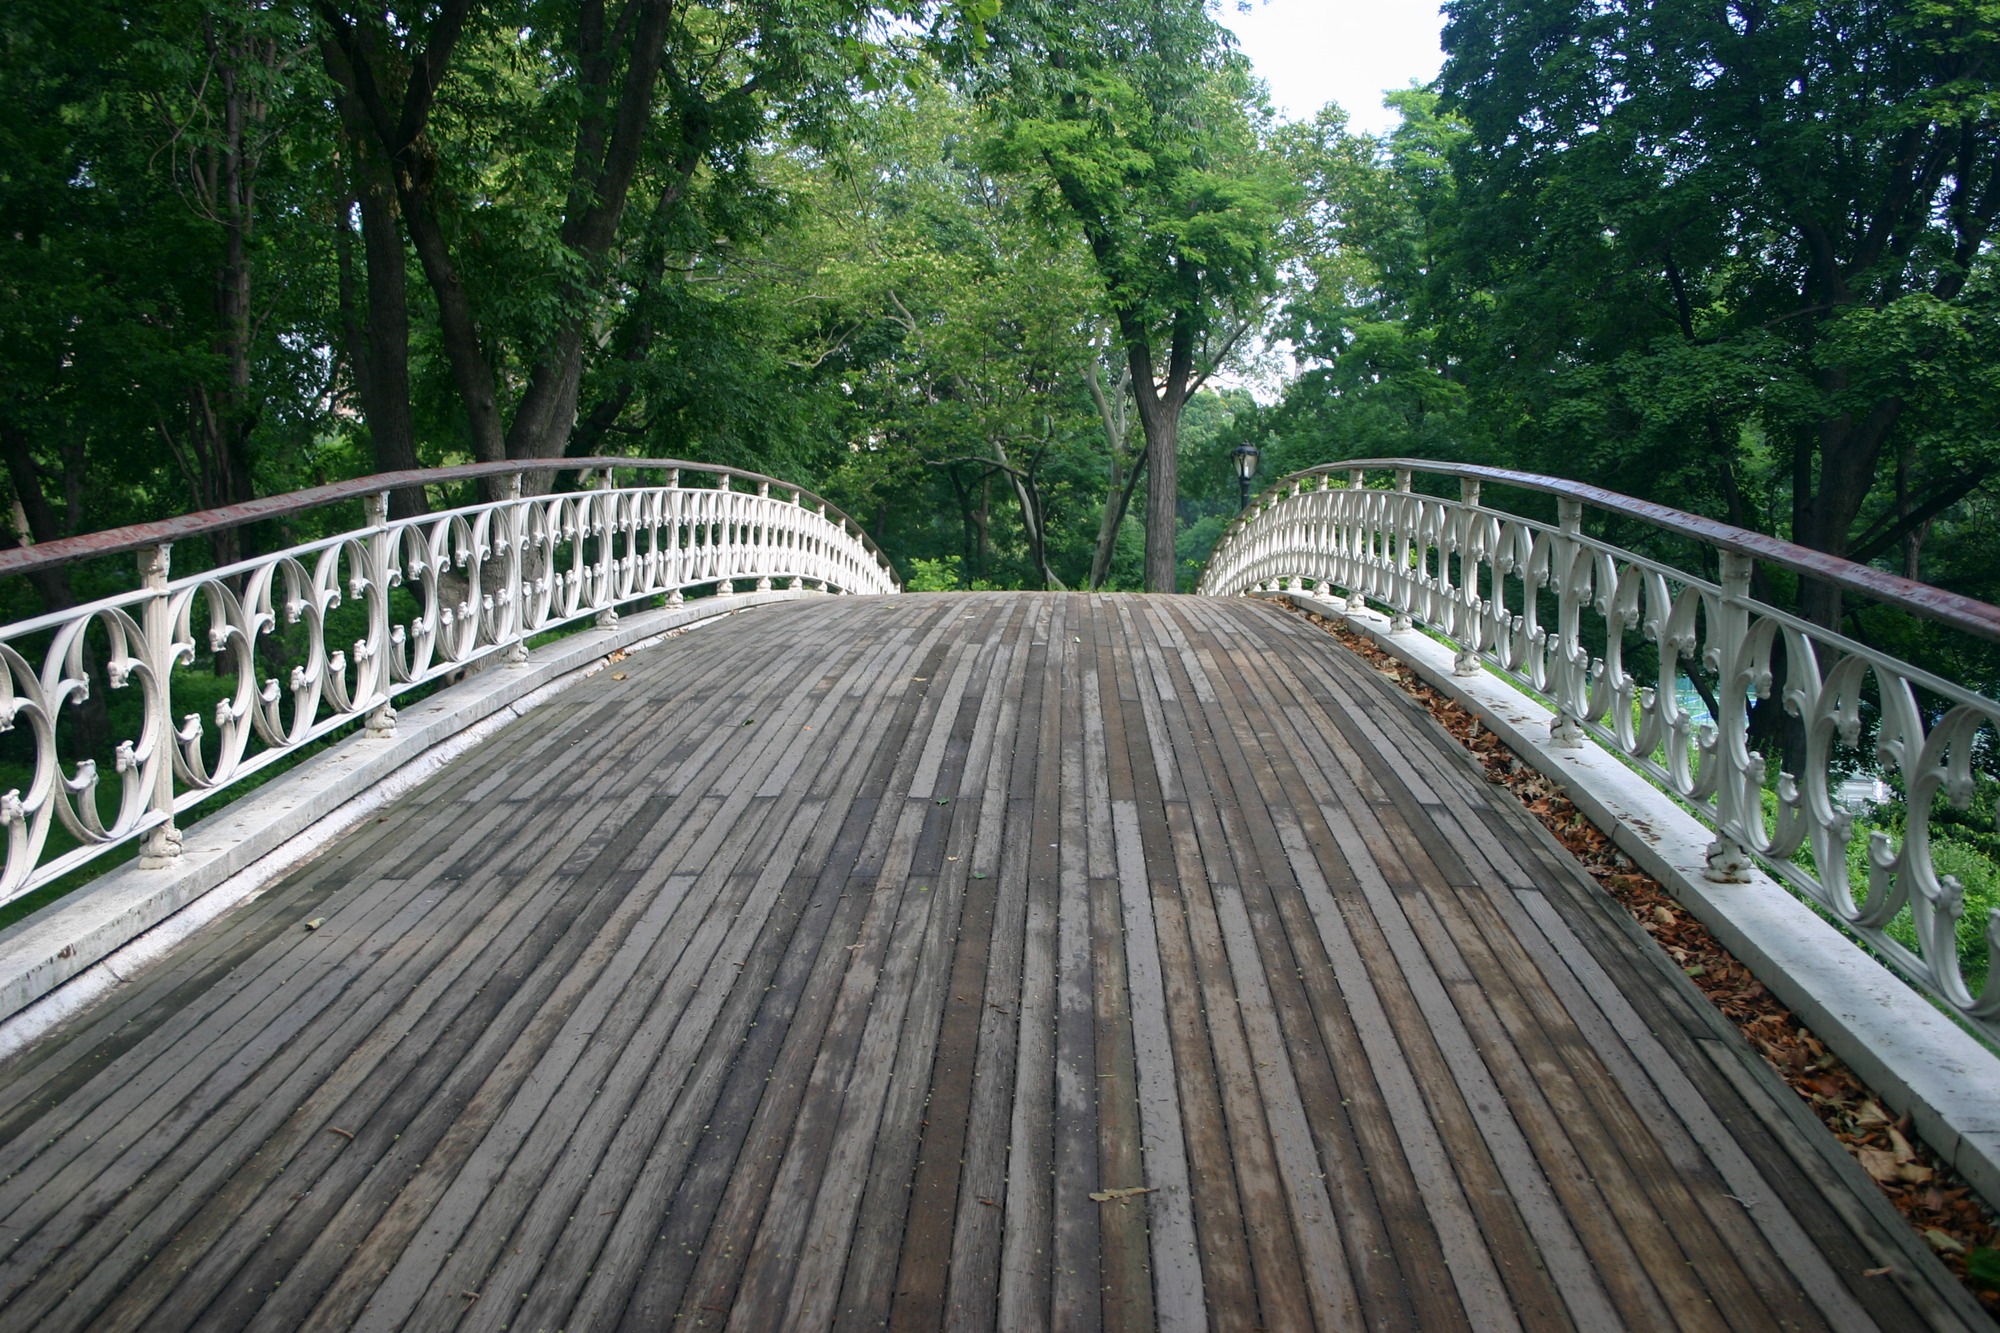
path, boardwalk, bridge, manhattan, walkway, nyc, waterway, central park, trees, nonbuilding structure, outdoor structure